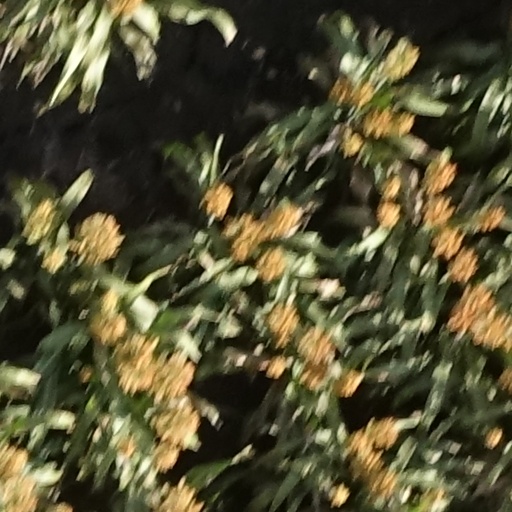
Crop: sorghum